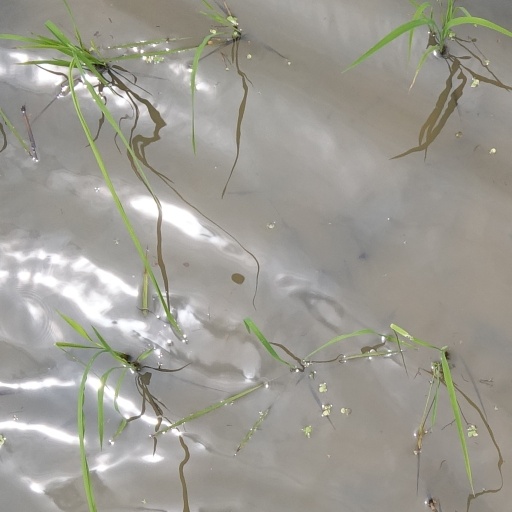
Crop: rice